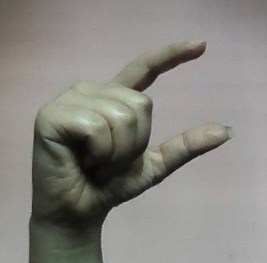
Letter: dal